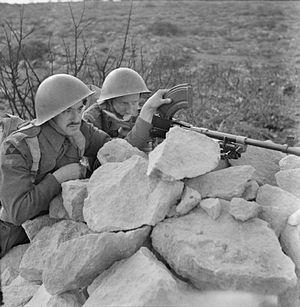
La guerre de Corée est un conflit qui a opposé la République de Corée, soutenue par les Nations unies, à la République populaire démocratique de Corée, soutenue par la République populaire de Chine et l'Union soviétique. Les forces armées britanniques - armée de terre, Royal Air Force et Royal Navy - sont intervenues dans ce conflit au sein du corps expéditionnaire des Nations unies venu secourir la Corée du Sud.
La 1st Commonwealth Division, littéralement « 1ʳᵉ Division du Commonwealth », est le nom donné aux forces du Commonwealth à la guerre de Corée à partir du 28 juillet 1951. La division était une unité multinationale qui faisait partie des British Commonwealth Forces Korea. Elle sous le commandement du 1ᵉʳ corps d'armée des États-Unis.
Le casque Brodie, aussi connu sous les noms de casque Tommy ou de casque shrapnel, est un casque d'acier conçu et breveté en 1915 par John Brodie.